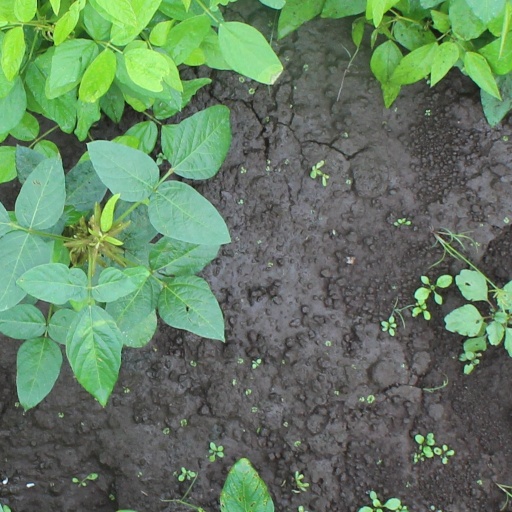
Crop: soybean